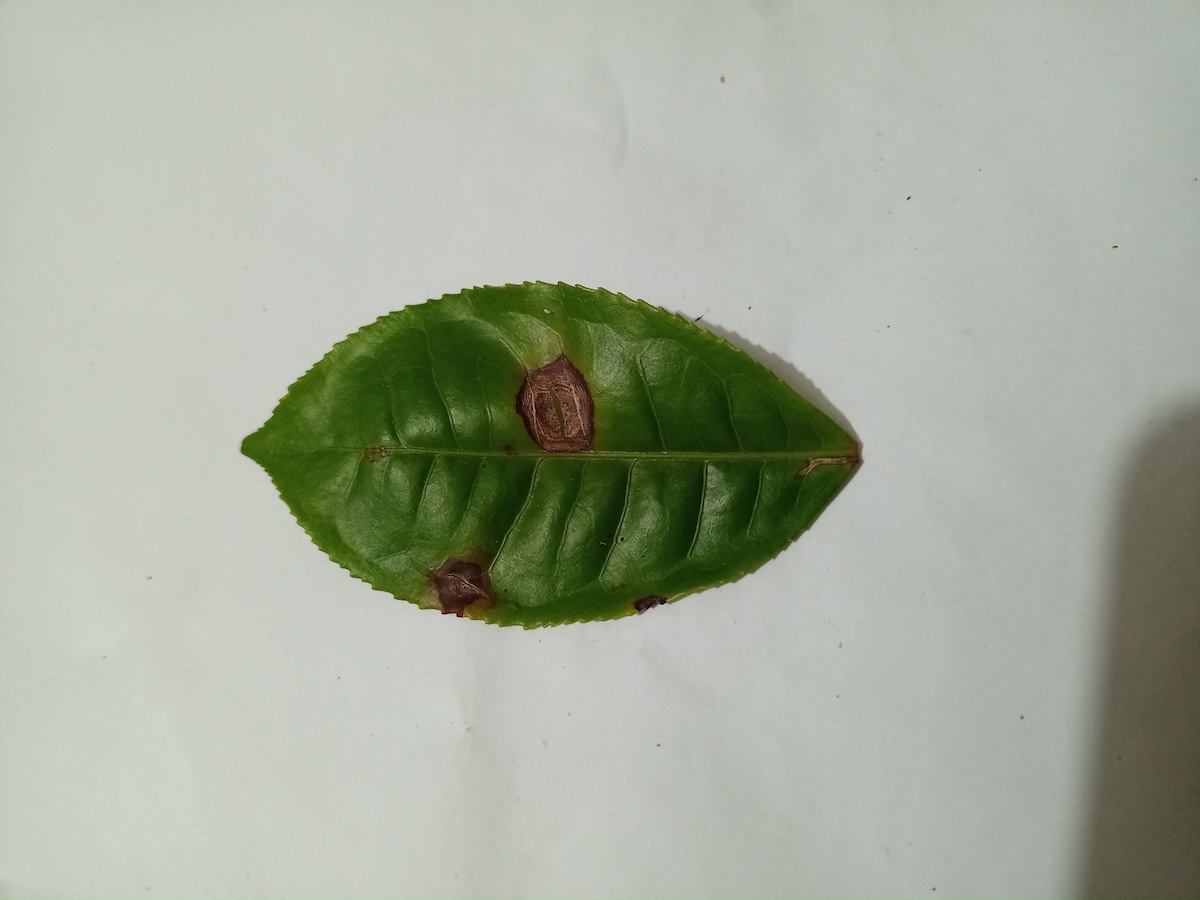
Label: Gray Blight